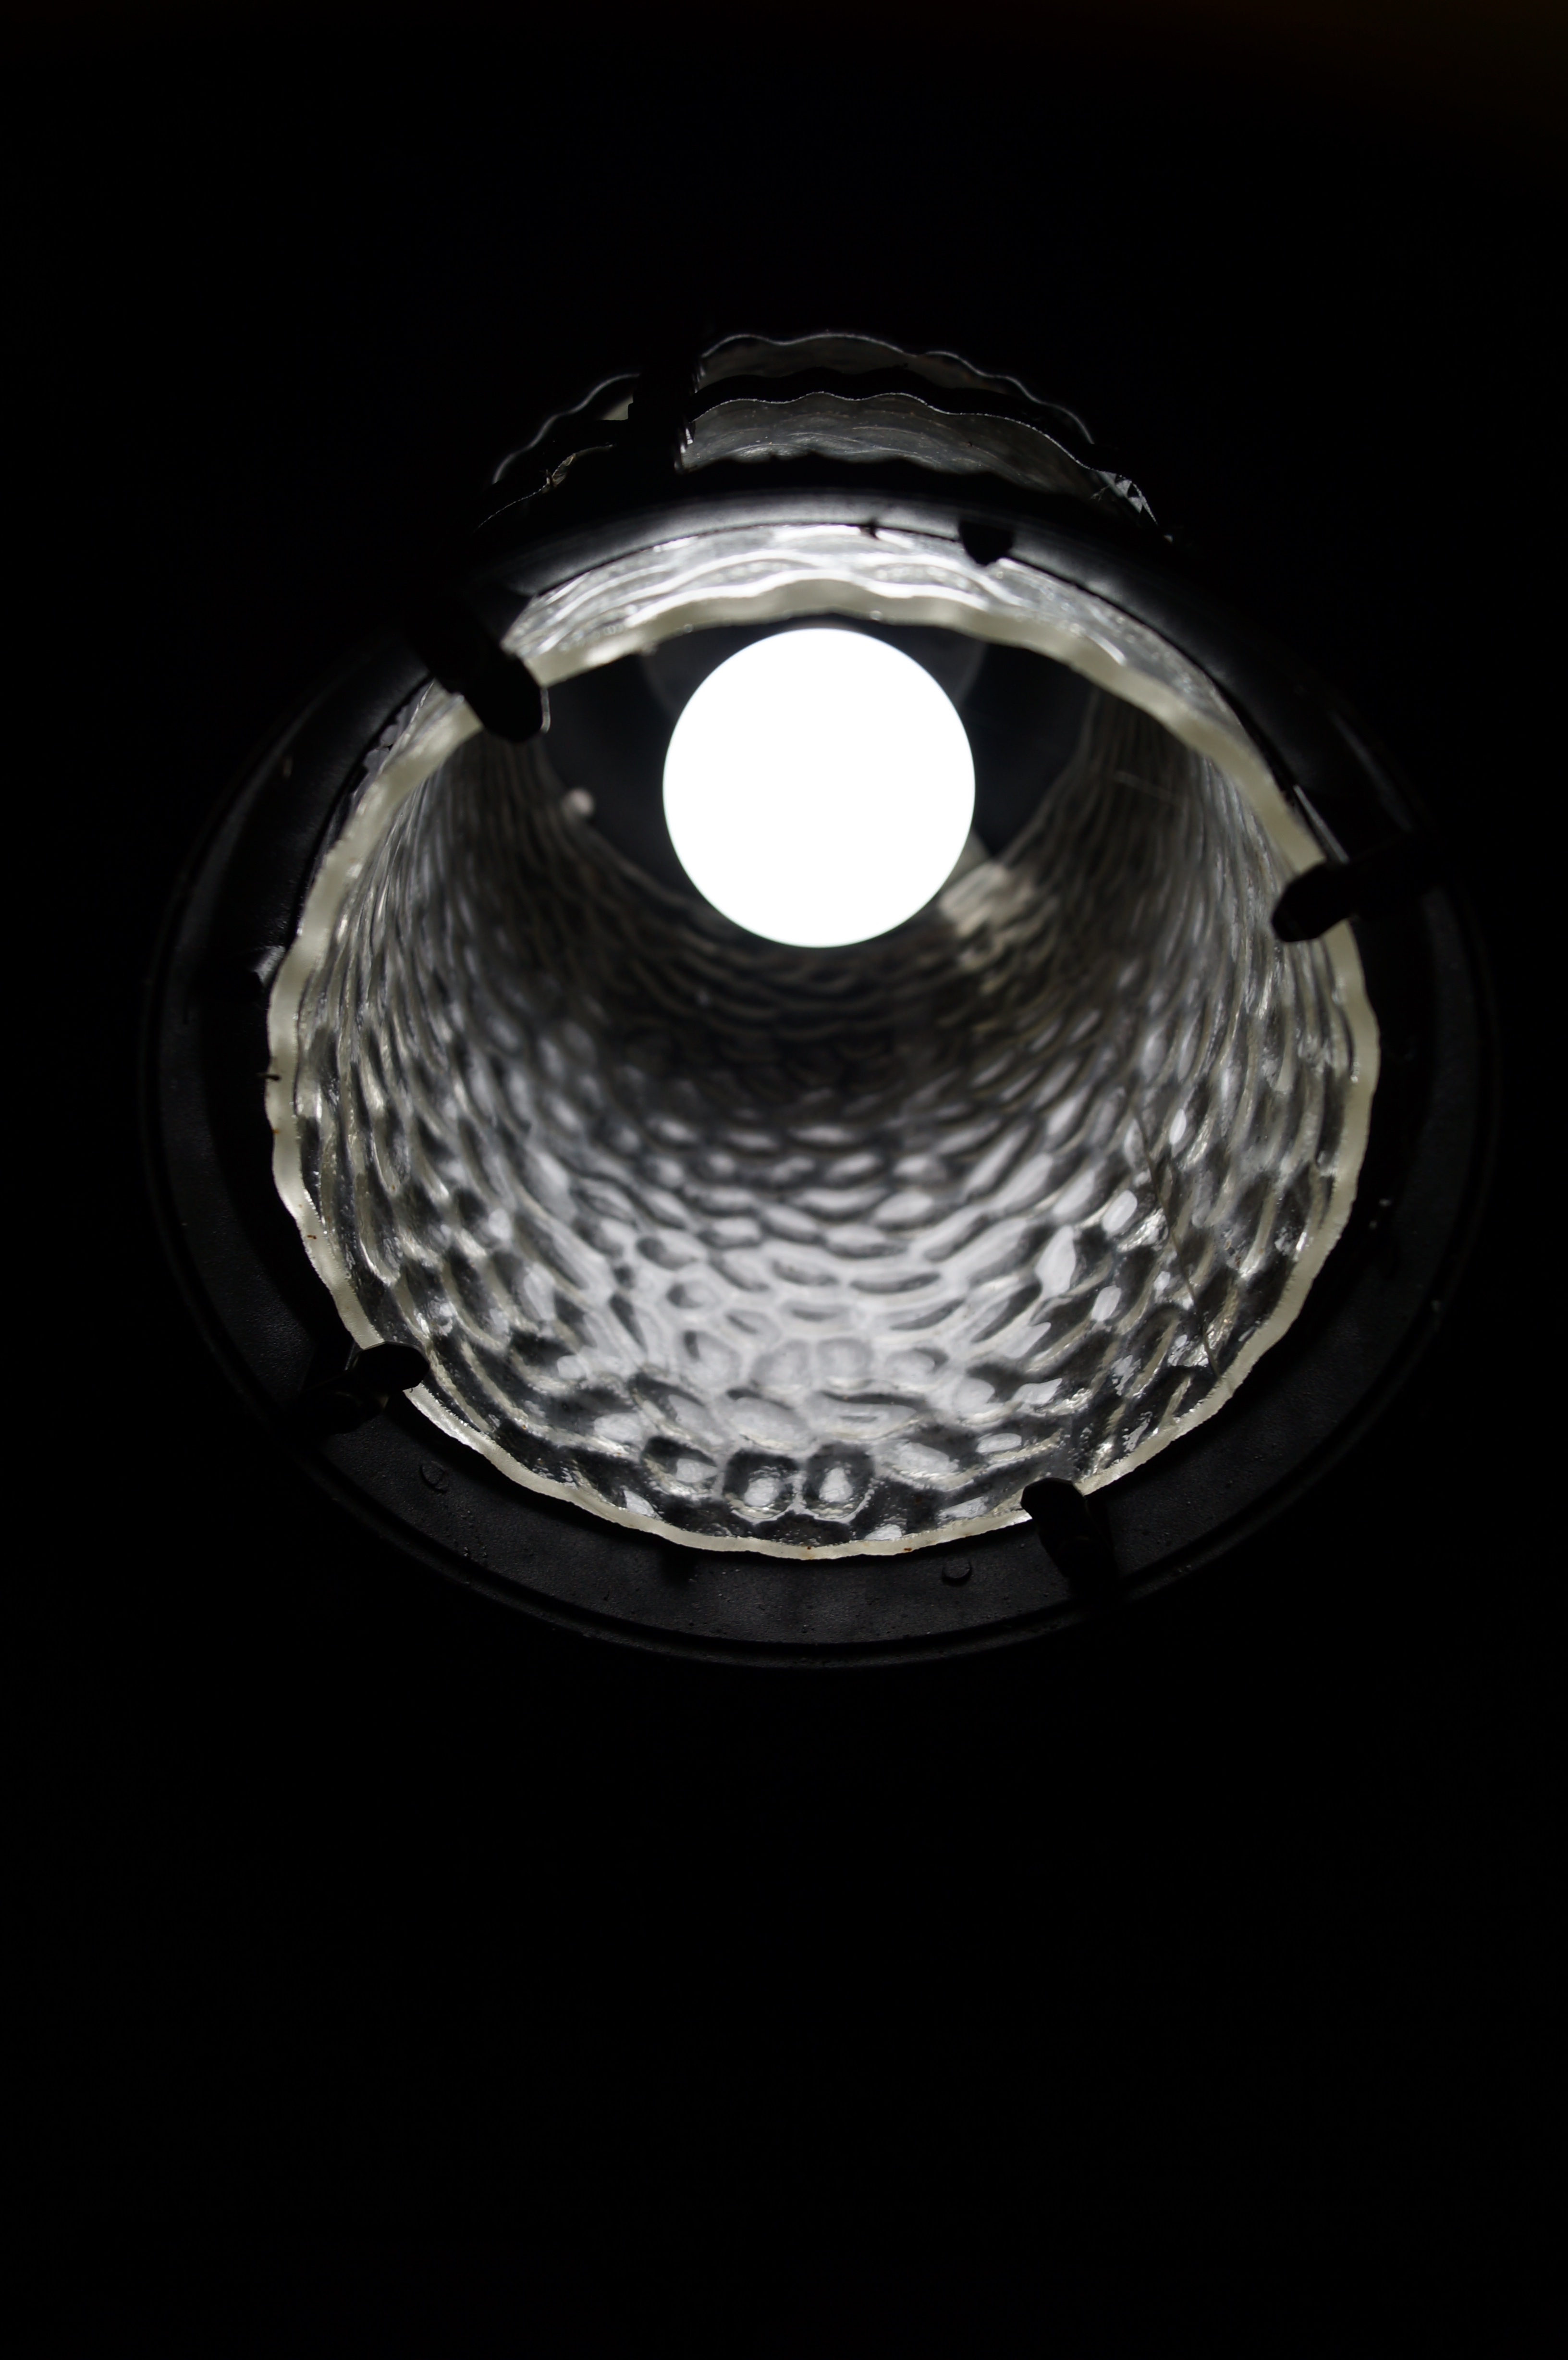
light, night, wheel, spiral, bulb, darkness, lamp, black, electricity, lighting, circle, lights, focus, penumbra, black background